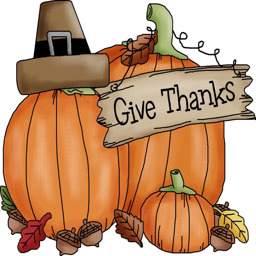
funny thanksgiving clip art enabling devices its that time of year again some